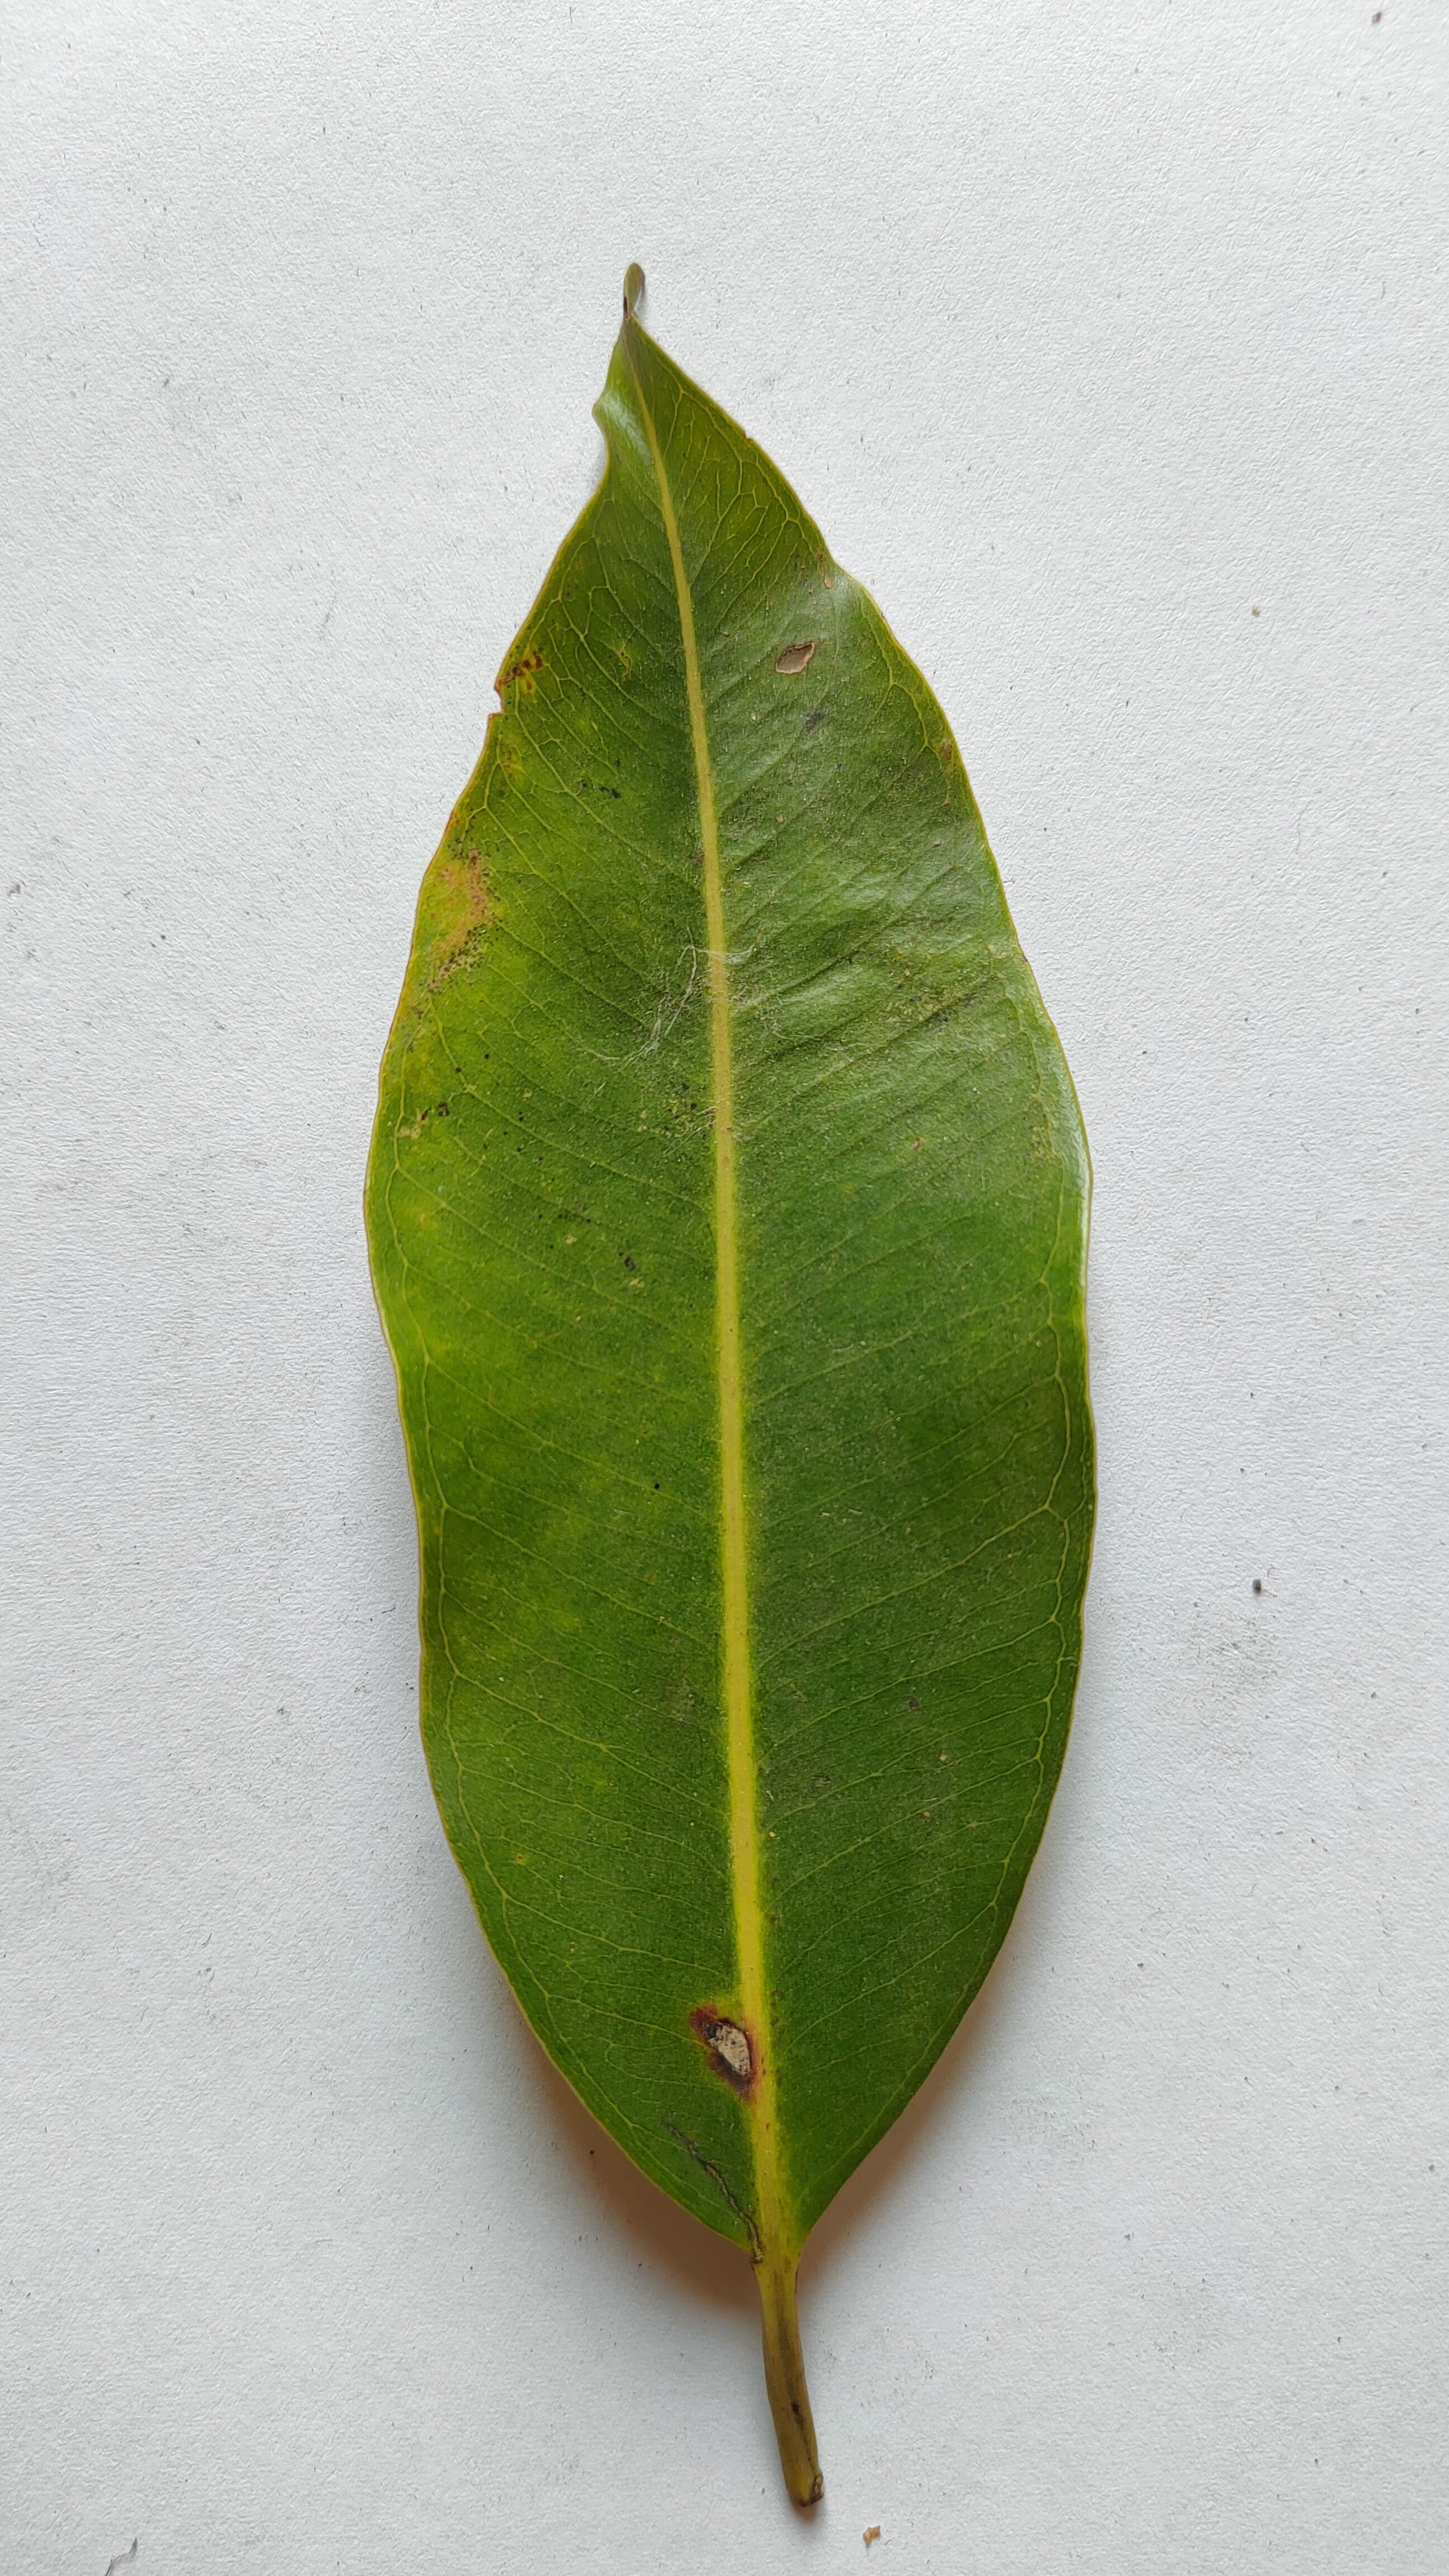
Leaf variety: Black plum